Sir'Dominic Pointer

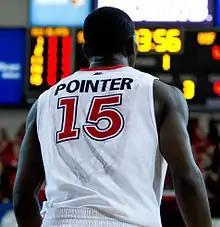
Pointer vs Florida State in 2013.

As a senior at St. John's, Pointer received the Haggerty Award honoring the best college basketball player in New York City metropolitan region. He was named to the All Big East Second Team after averaging 13.7 points, 7.6 rebounds, 3.1 assists and 2.0 steals per game.